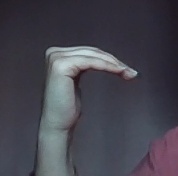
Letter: haa